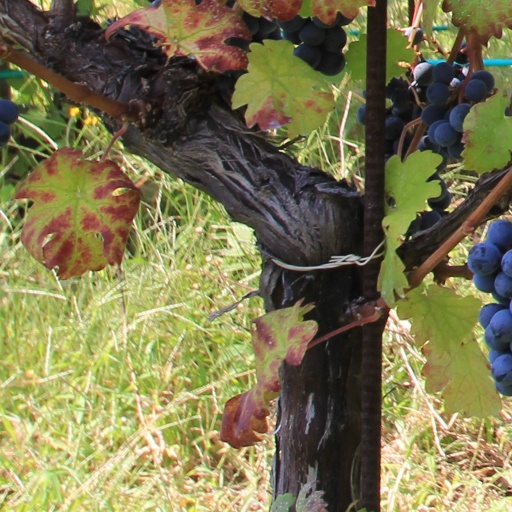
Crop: grape